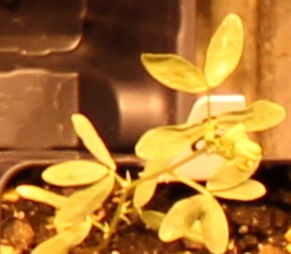
Label: Lentil